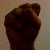
The image shows a hand gesture representing the letter 'S' in Indian Sign Language.